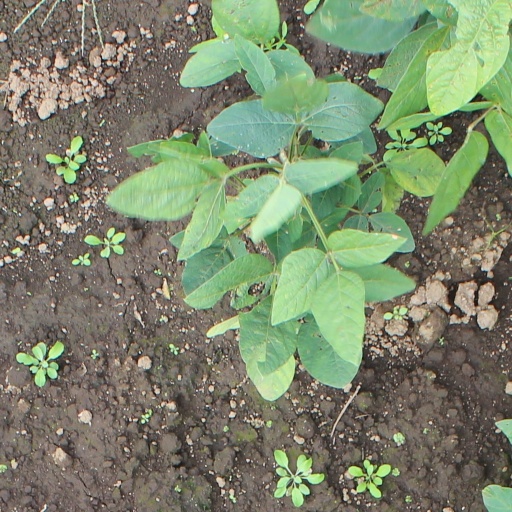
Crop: soybean